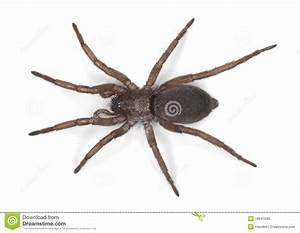
Label: ragno